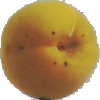
Label: Peach 2